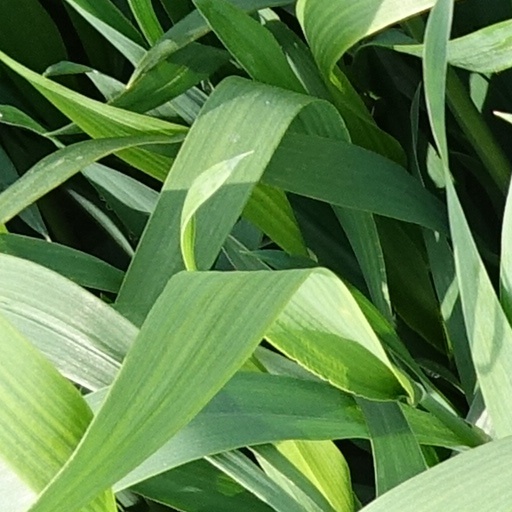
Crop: wheat